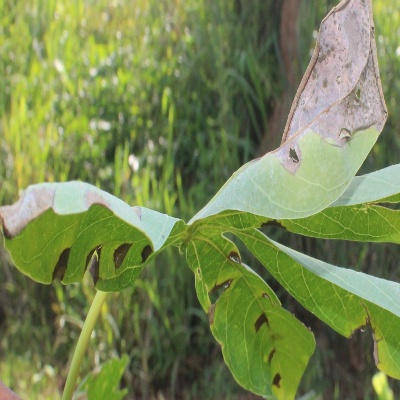
Crop: Cassava
Condition: bacterial blight